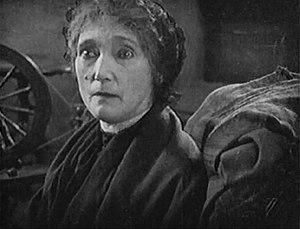
Carrie Daumery est une actrice américaine d'origine néerlandaise, née le 25 mars 1863 à Amsterdam, morte le 1ᵉʳ juillet 1938 à Los Angeles.